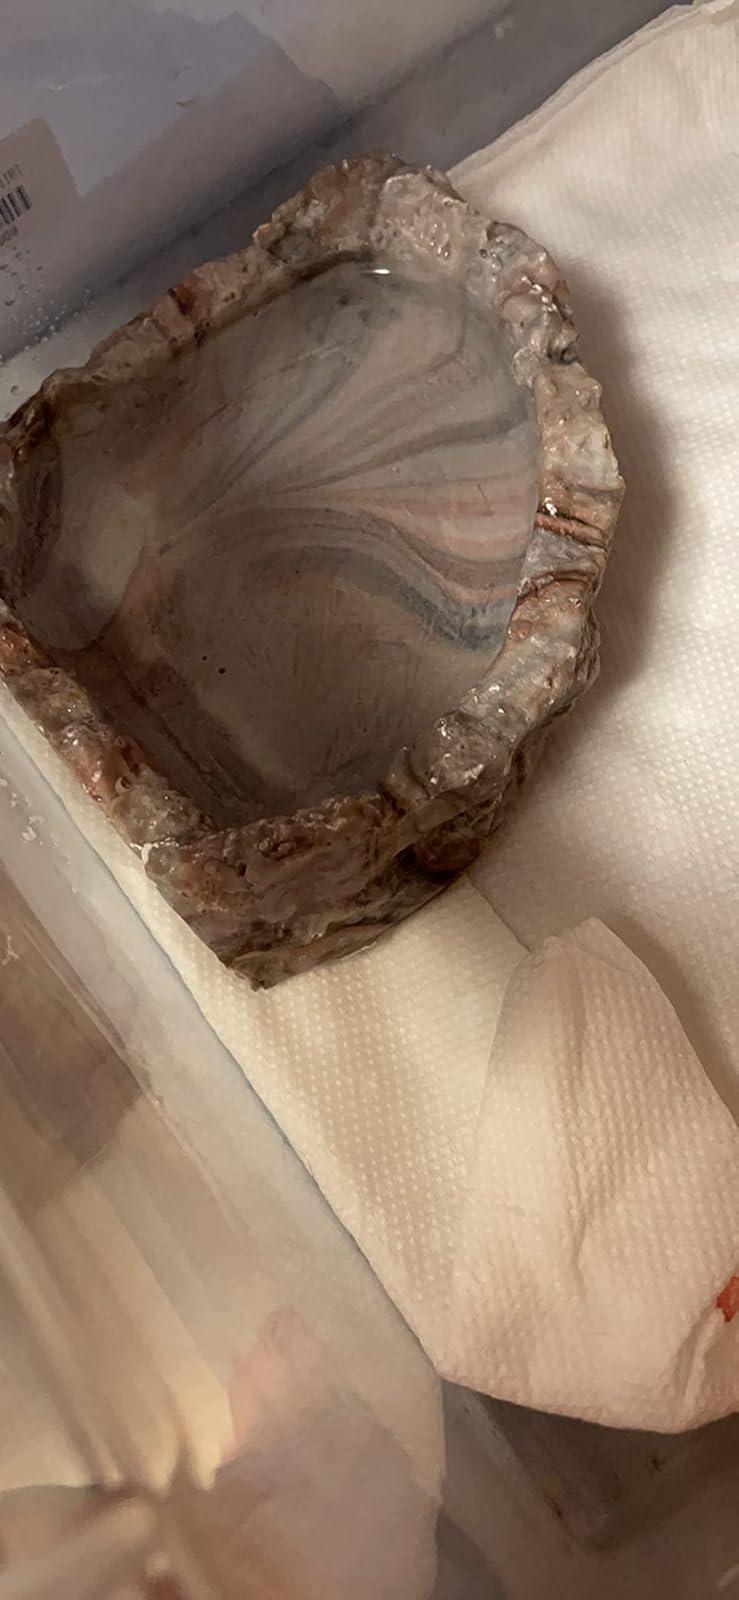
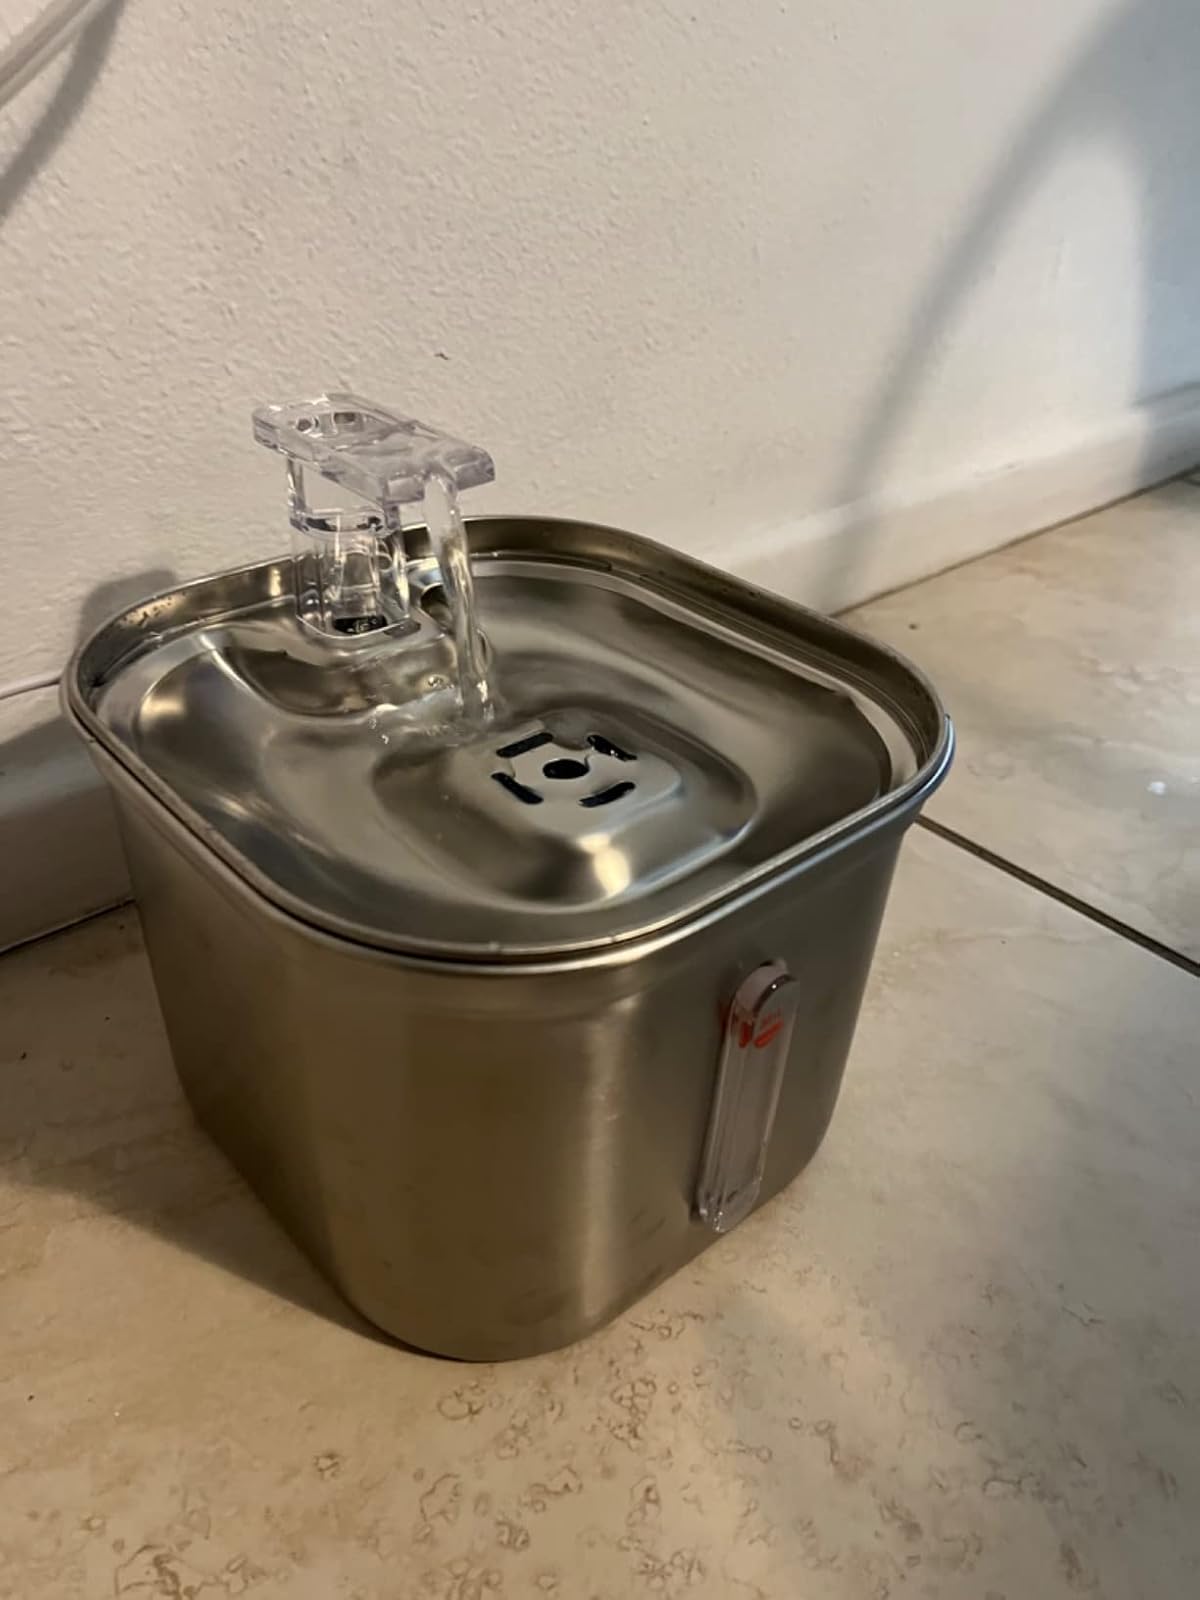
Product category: items_bowl
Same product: no